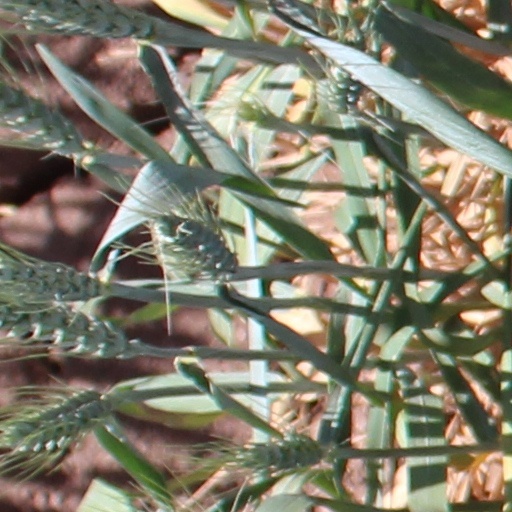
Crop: wheat